Kyogle Council

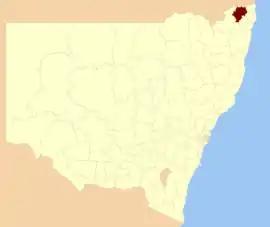
Location in New South Wales

Kyogle Council is a local government area in the Northern Rivers region of New South Wales, Australia.